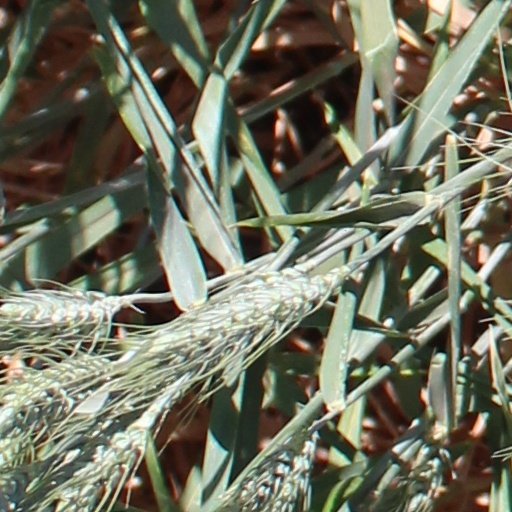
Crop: wheat